Keith Jackson (media executive)

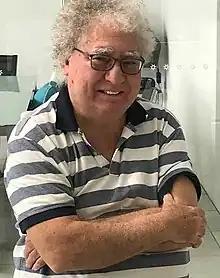
Keith Jackson at home in Noosa aged 75

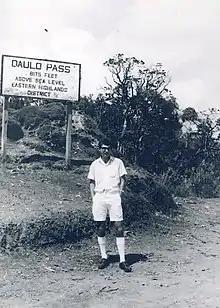
Keith at Daulo Pass January 1965

Keith Jackson, AM, FRSA, FAIM, (born 7 January 1945) is a British-born Australian journalist, blogger and retired media executive, known for his long relationship with Papua New Guinea, where he worked as a young man. He was foundation manager of two Australian radio stations (2ARM-FM Armidale and 2SER-FM Sydney), introduced educational broadcasting into the Maldives Republic, was the first head of corporate relations in the Australian Broadcasting Corporation and established a national public relations and issue management company.